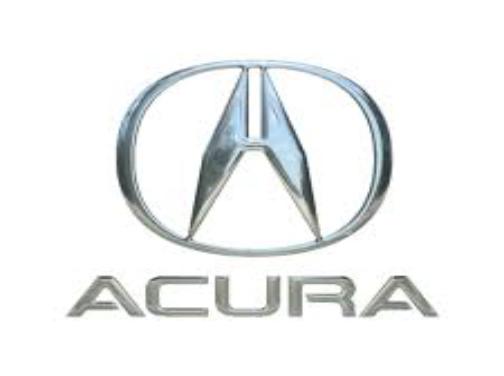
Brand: akurra
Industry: Transportation